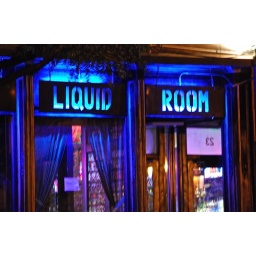
Just a bar in town. I love the way the window is lit.